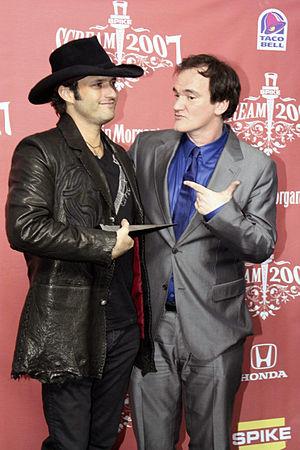
Grindhouse est un diptyque de films thriller-épouvante imitant le style des doubles programmes de films d'exploitation, sorti en 2007. Les deux épisodes, Boulevard de la mort réalisé par Quentin Tarantino et Planète Terreur réalisé par Robert Rodriguez, devaient à l'origine être séparés par de fausses bandes annonces. Cependant, dans les pays non-anglophones, les deux parties sortent séparément, une décision prise par les producteurs, les frères Weinstein.
Quentin Jerome Tarantino, né le 27 mars 1963 à Knoxville dans le Tennessee, est un réalisateur, scénariste, producteur et acteur américain.